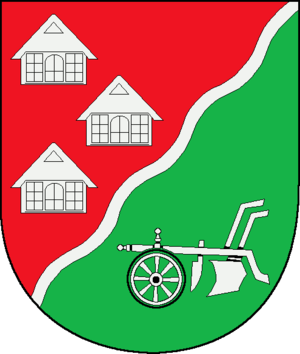
Nienbüttel est une commune allemande du Schleswig-Holstein, située dans l'arrondissement de Steinburg, à 14 kilomètres au nord-ouest de la ville d'Itzehoe. Nienbüttel est l'une des 22 communes de l'Amt Schenefeld dont le siège est à Schenefeld.